Jason Grimshaw

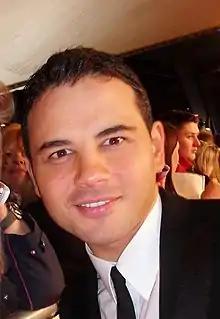
Ryan Thomas has portrayed Jason since he was seventeen.

In late 2000, it was announced that two younger boys were to join the cast of "Coronation Street". Ryan Thomas and Bruno Langley were cast in the roles of brothers Jason and Todd Grimshaw, the 17- and 15-year-old sons of Streetcars controller Eileen. Jason was originally going to be called James. The family moved into Liz and Jim McDonald's old house on the street. Producers hoped Thomas and Langley would achieve the same heartthrob status as Adam Rickitt, who played Nick Tilsley for two years before leaving to pursue a pop career. "We thought it was time for some good looking boys," said a spokeswoman.